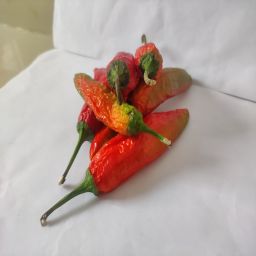
Crop: New Mexico Green Chile
Quality: Dried